Patrick Roy

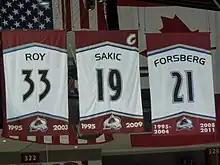
A banner with Roy's number 33 hung alongside other banners of retired numbers with the Avalanche

On May 23, 2013, Roy was named head coach and vice-president of hockey operations of the Colorado Avalanche. TSN's Bob McKenzie reported that Roy would have the final say in all hockey matters. Then Avalanche general manager Greg Sherman retained his post, but was considered the general manager "in name only." At the time, Roy was the only coach in the NHL who had the title or powers of general manager. Before the season started, his former Avs teammate, Joe Sakic, was hired as executive vice president of hockey operations. Although the title nominally put him above Roy on the organization chart, Roy and Sakic shared most of the duties normally held by a general manager in the NHL–a practice that continued after Sakic was formally granted the title of general manager in 2014.